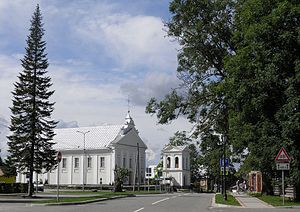
Bebrene
Bebrene centrum